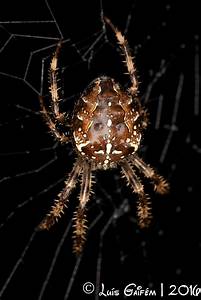
Label: spider